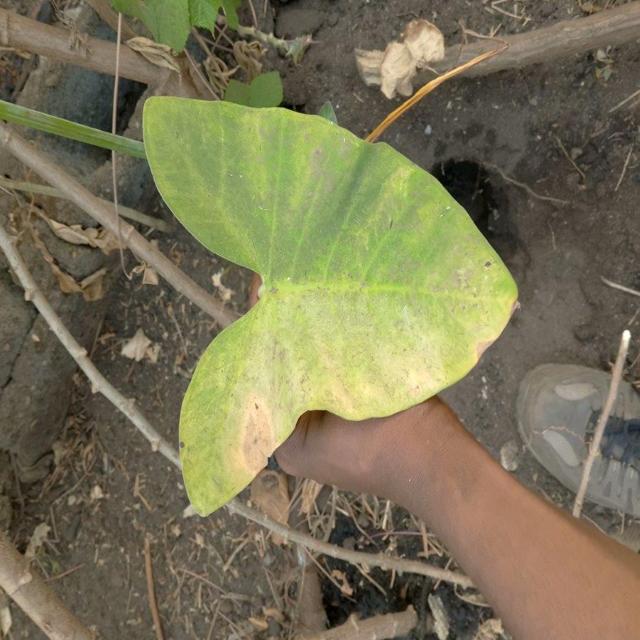
Label: Late_Blight